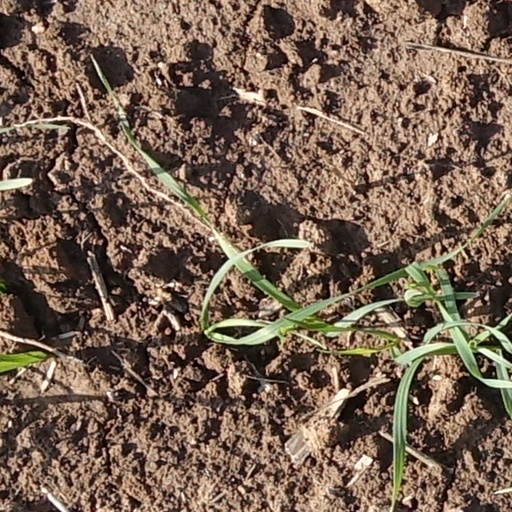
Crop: wheat